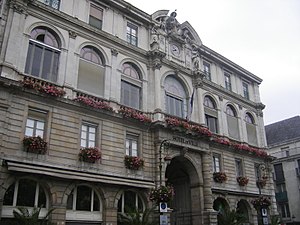
Pau
Rådhuset i Pau
Rådhuset i Pau
Pau er en by i det sydvestlige Frankrig. Den er hovedstad i departementet Pyrénées-Atlantiques. Samtidig er byen hovedby i den tidligere franske provins Béarn, som har 350.000 indbyggere.